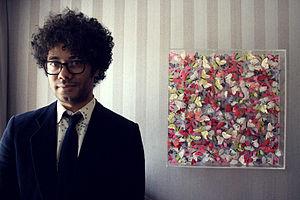
Richard Ayoade au Soho Hotel, à Londres.
The Double est un film fantastique britannique coécrit et réalisé par Richard Ayoade sorti en 2013.
Submarine est un film britannique-américain écrit et réalisé par Richard Ayoade d'après le roman homonyme de Joe Dunthorne. Présenté au Festival international du film de Toronto le 12 septembre 2010, il est sorti en salles le 18 mars 2011 au Royaume-Uni et le 20 juillet 2011 en France.